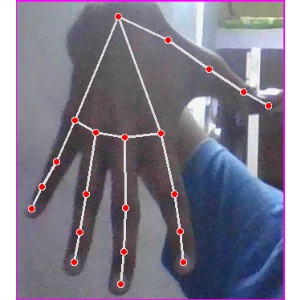
अक्षर: ढ